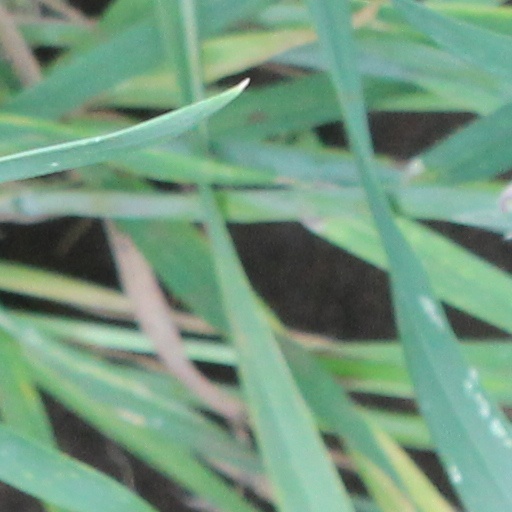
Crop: wheat